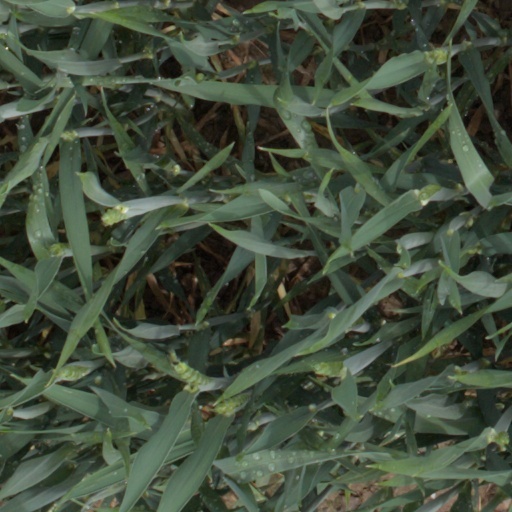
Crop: wheat